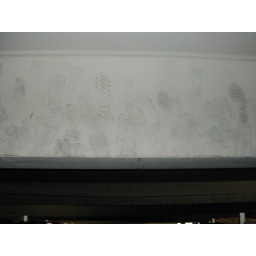
So, in the Sahara hotel parking deck, people have been hitting the walls with shoes for years.